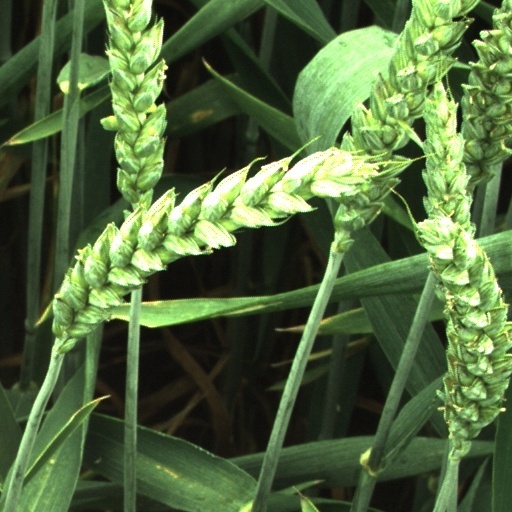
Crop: wheat